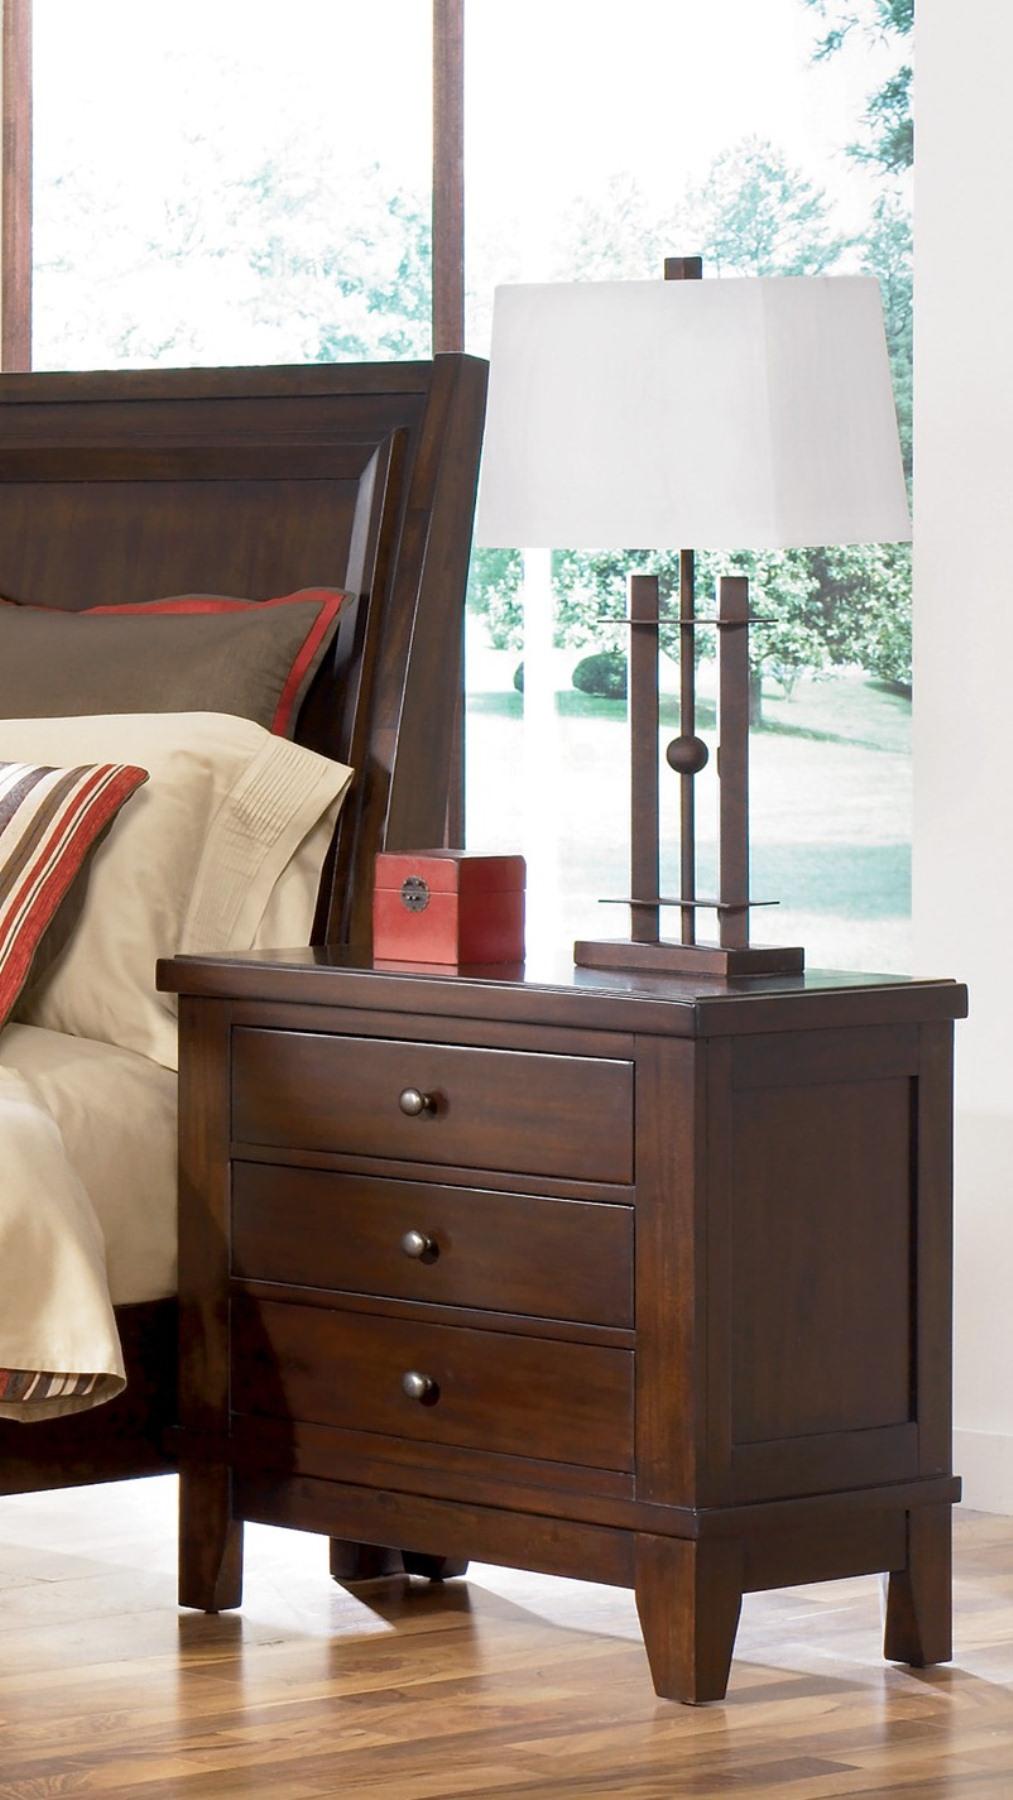
Category: Nightstands
Style: Cottage